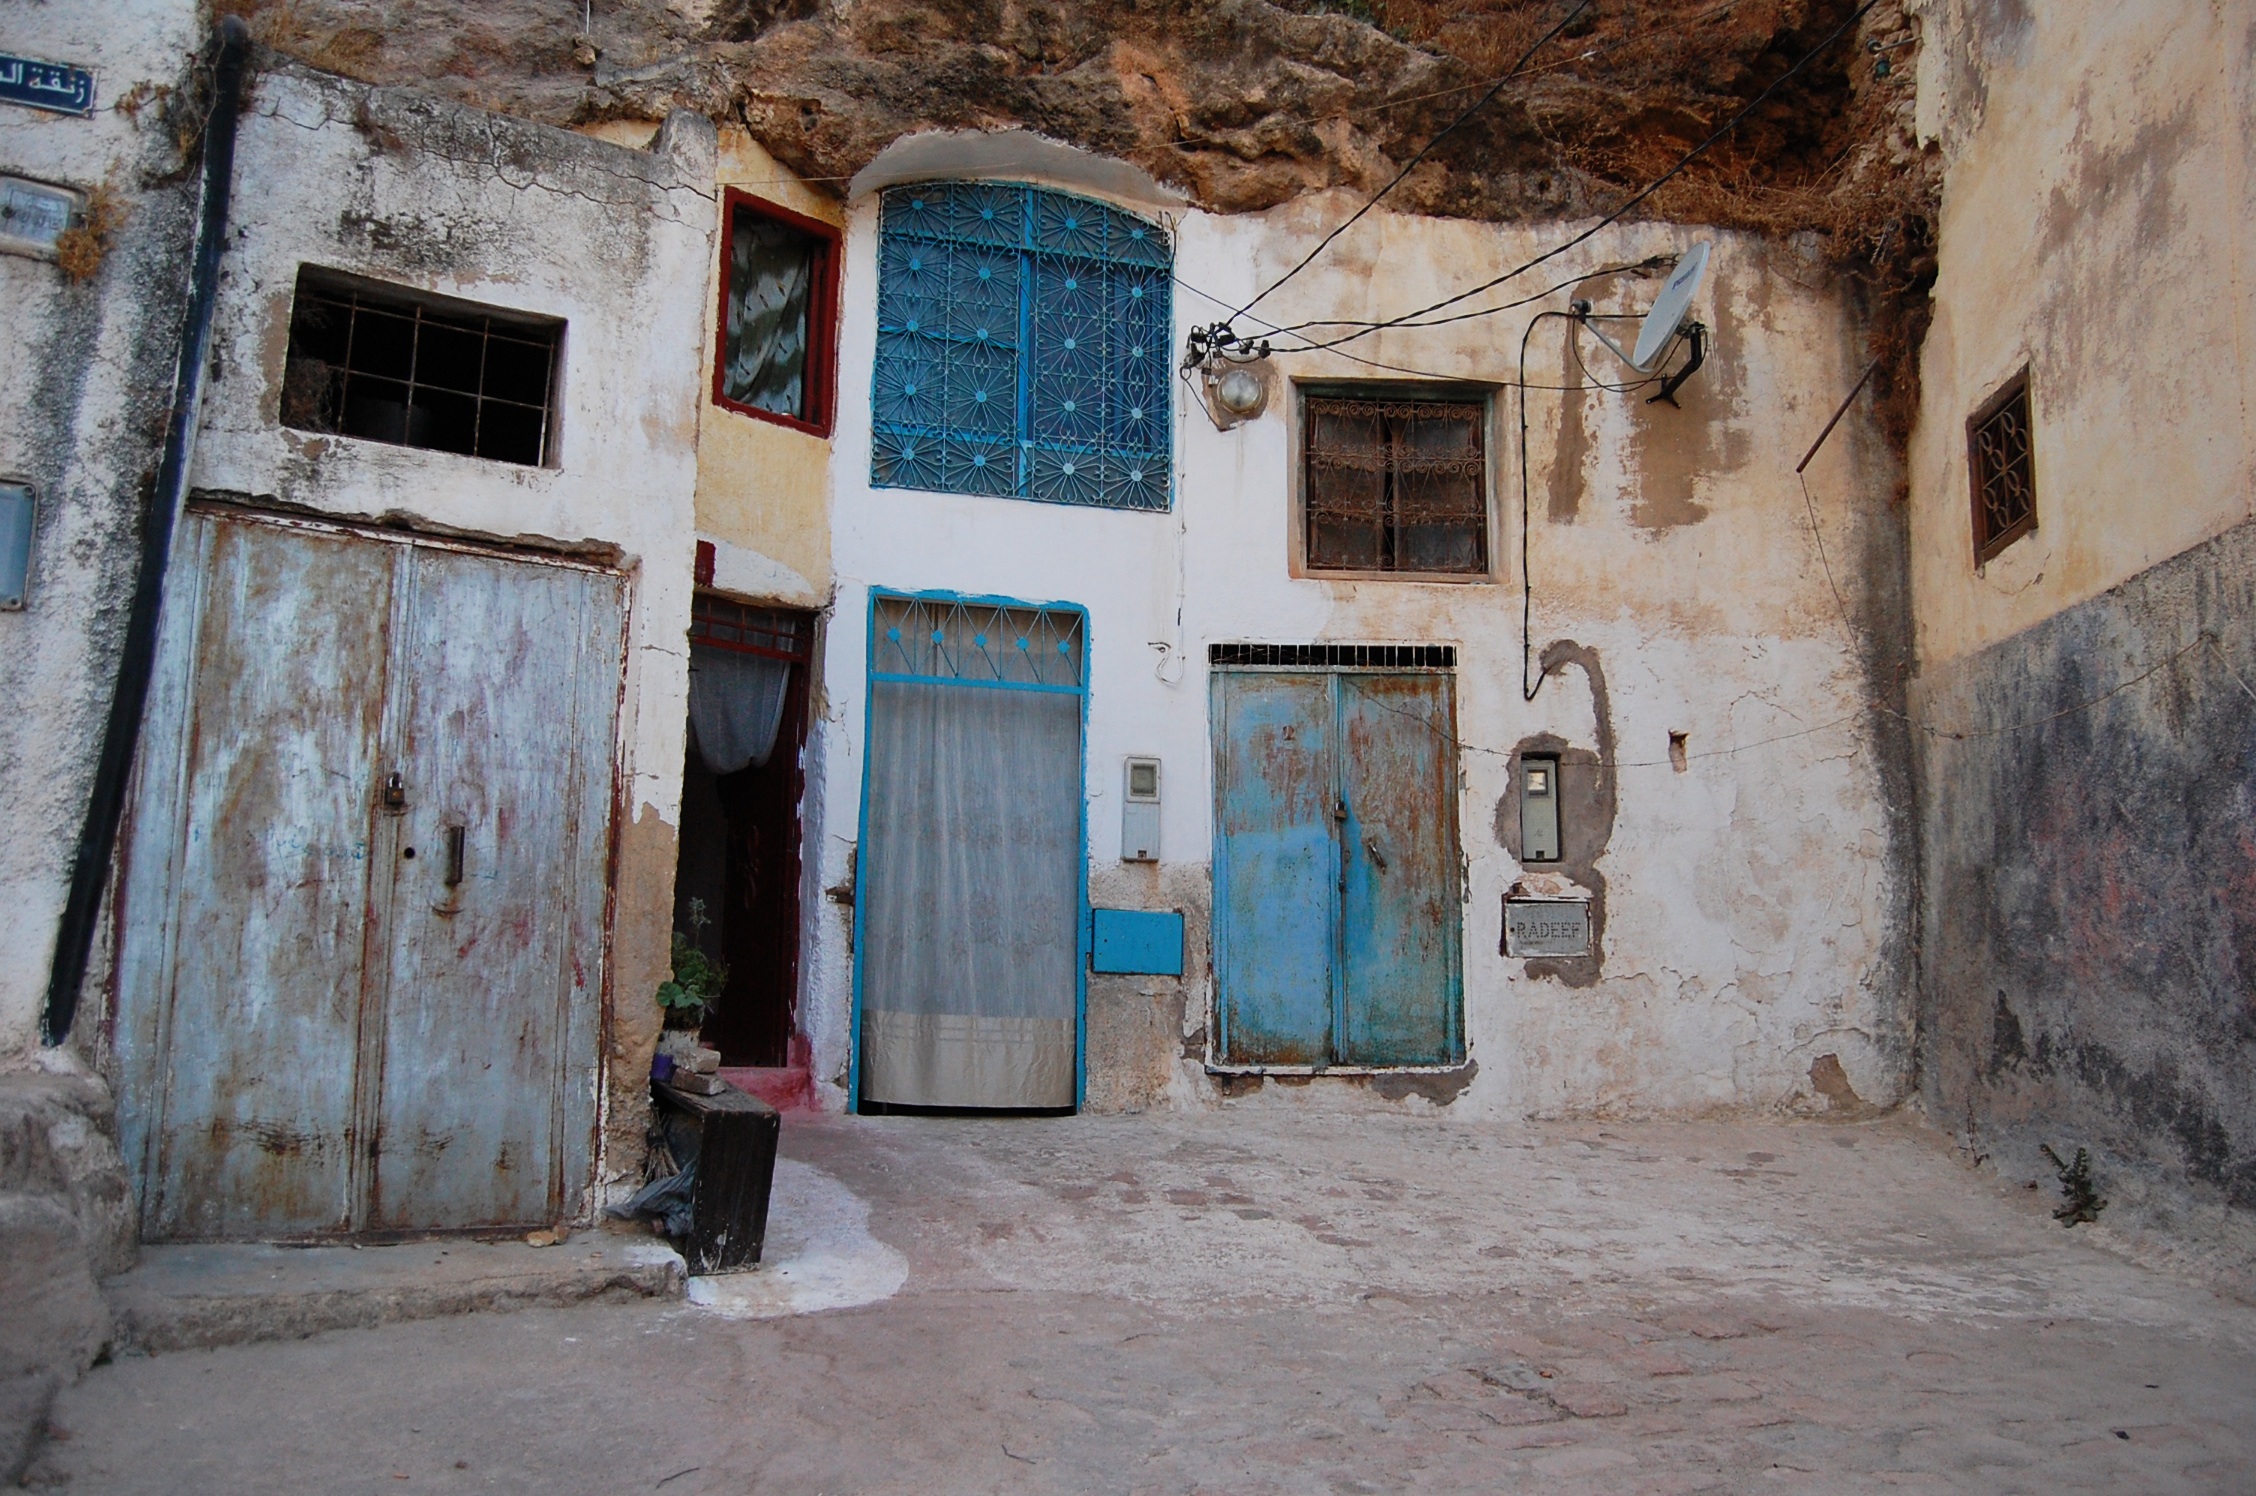
road, street, town, alley, wall, village, infrastructure, neighbourhood, urban area, ancient history, human settlement